Jerome of Périgord

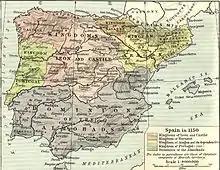
Map of Spain in the middle of the 12th century

Rodrigo died in 1099 and his widow, Jimena Díaz, took over. On 21 May 1101, Jimena donated a tenth of her possessions to the Valencian church under Jerome. In late August 1101, the city was blockaded by the Almoravid Emirate and Jimena sent Jerome to the court of King Alfonso VI of Castile and León to ask for assistance. Alfonso arrived with an army in February 1102. Perhaps at the royal court in 1101 or after Alfonso arrived at Valencia in 1102, Jerome appears to have made himself a suffragan to the archbishop of Toledo, as the bishops of Valencia had been in Visigothic times. It proved impossible for the king's army to hold the city; Valencia was abandoned to the Almoravids in May. Jerome managed to take with him the two diplomas of Rodrigo and Jimena, perhaps in the hope that he would one day be restored to Valencia. They remain in the archive of Salamanca to this day.